Long Island

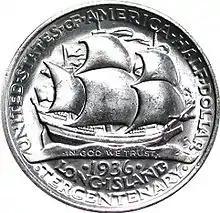
A commemorative half-dollar coin issued in 1936 for Long Island's 300th anniversary

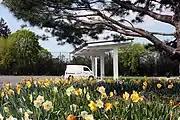
A solar electric vehicle charging station at the New York Institute of Technology

Several smaller islands, though geographically distinct, are in proximity to Long Island and are often grouped with it. These islands include Fire Island, the largest of the outer barrier islands that parallels the southern shore of Long Island for approximately ; Plum Island, which was home to the Plum Island Animal Disease Center, a biological weapons research facility; Fishers Island and smaller islands Wicopesset Island, North Dumpling Island, South Dumpling Island, and Flat Hammock; as well as Robins Island, Gardiners Island, Long Beach Barrier Island, Jones Beach Island, Great Gull Island, Little Gull Island, and Shelter Island.